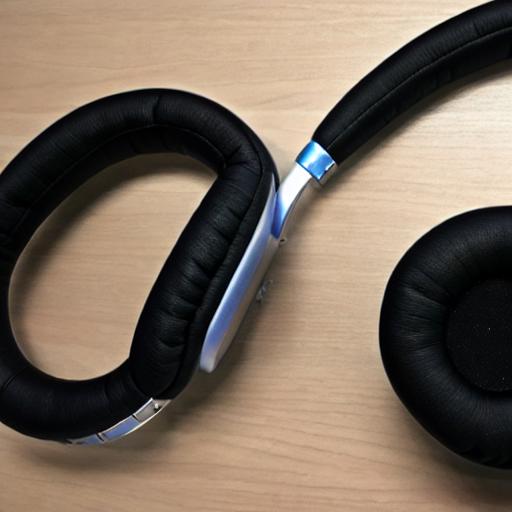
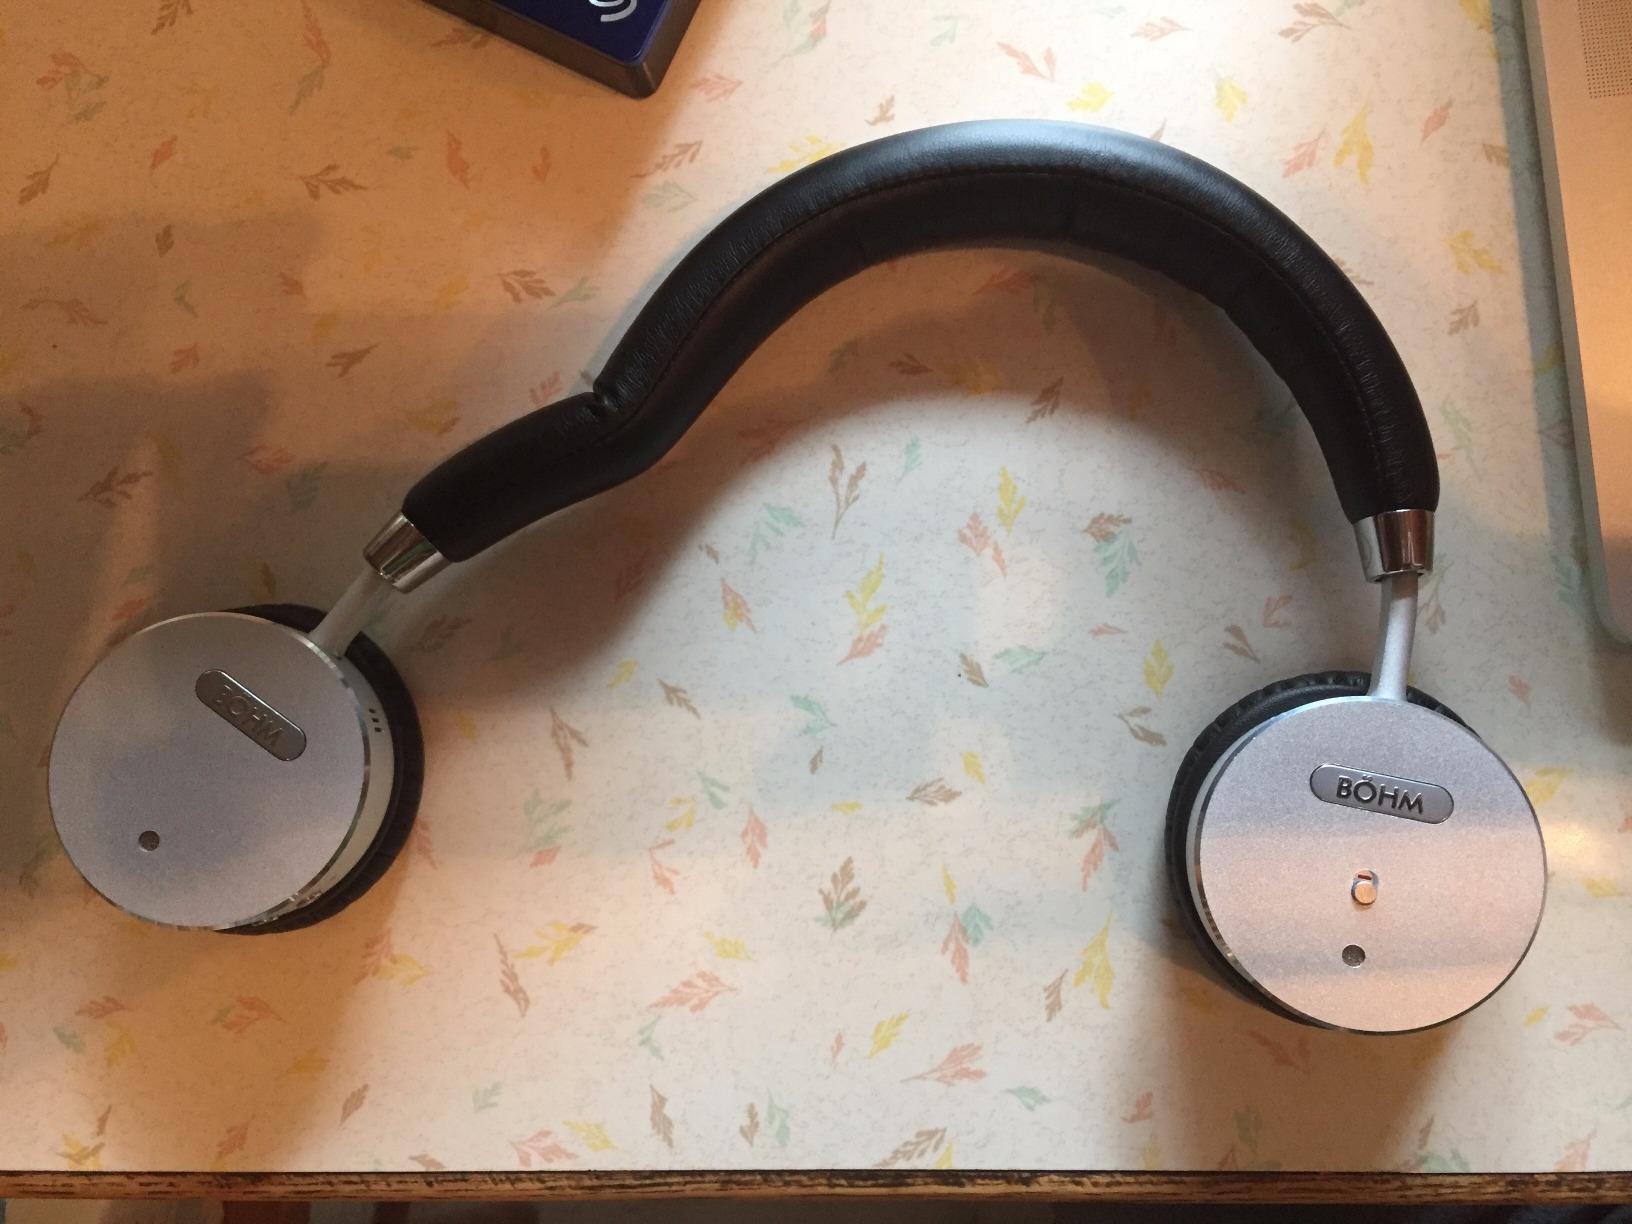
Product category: headphones
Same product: no